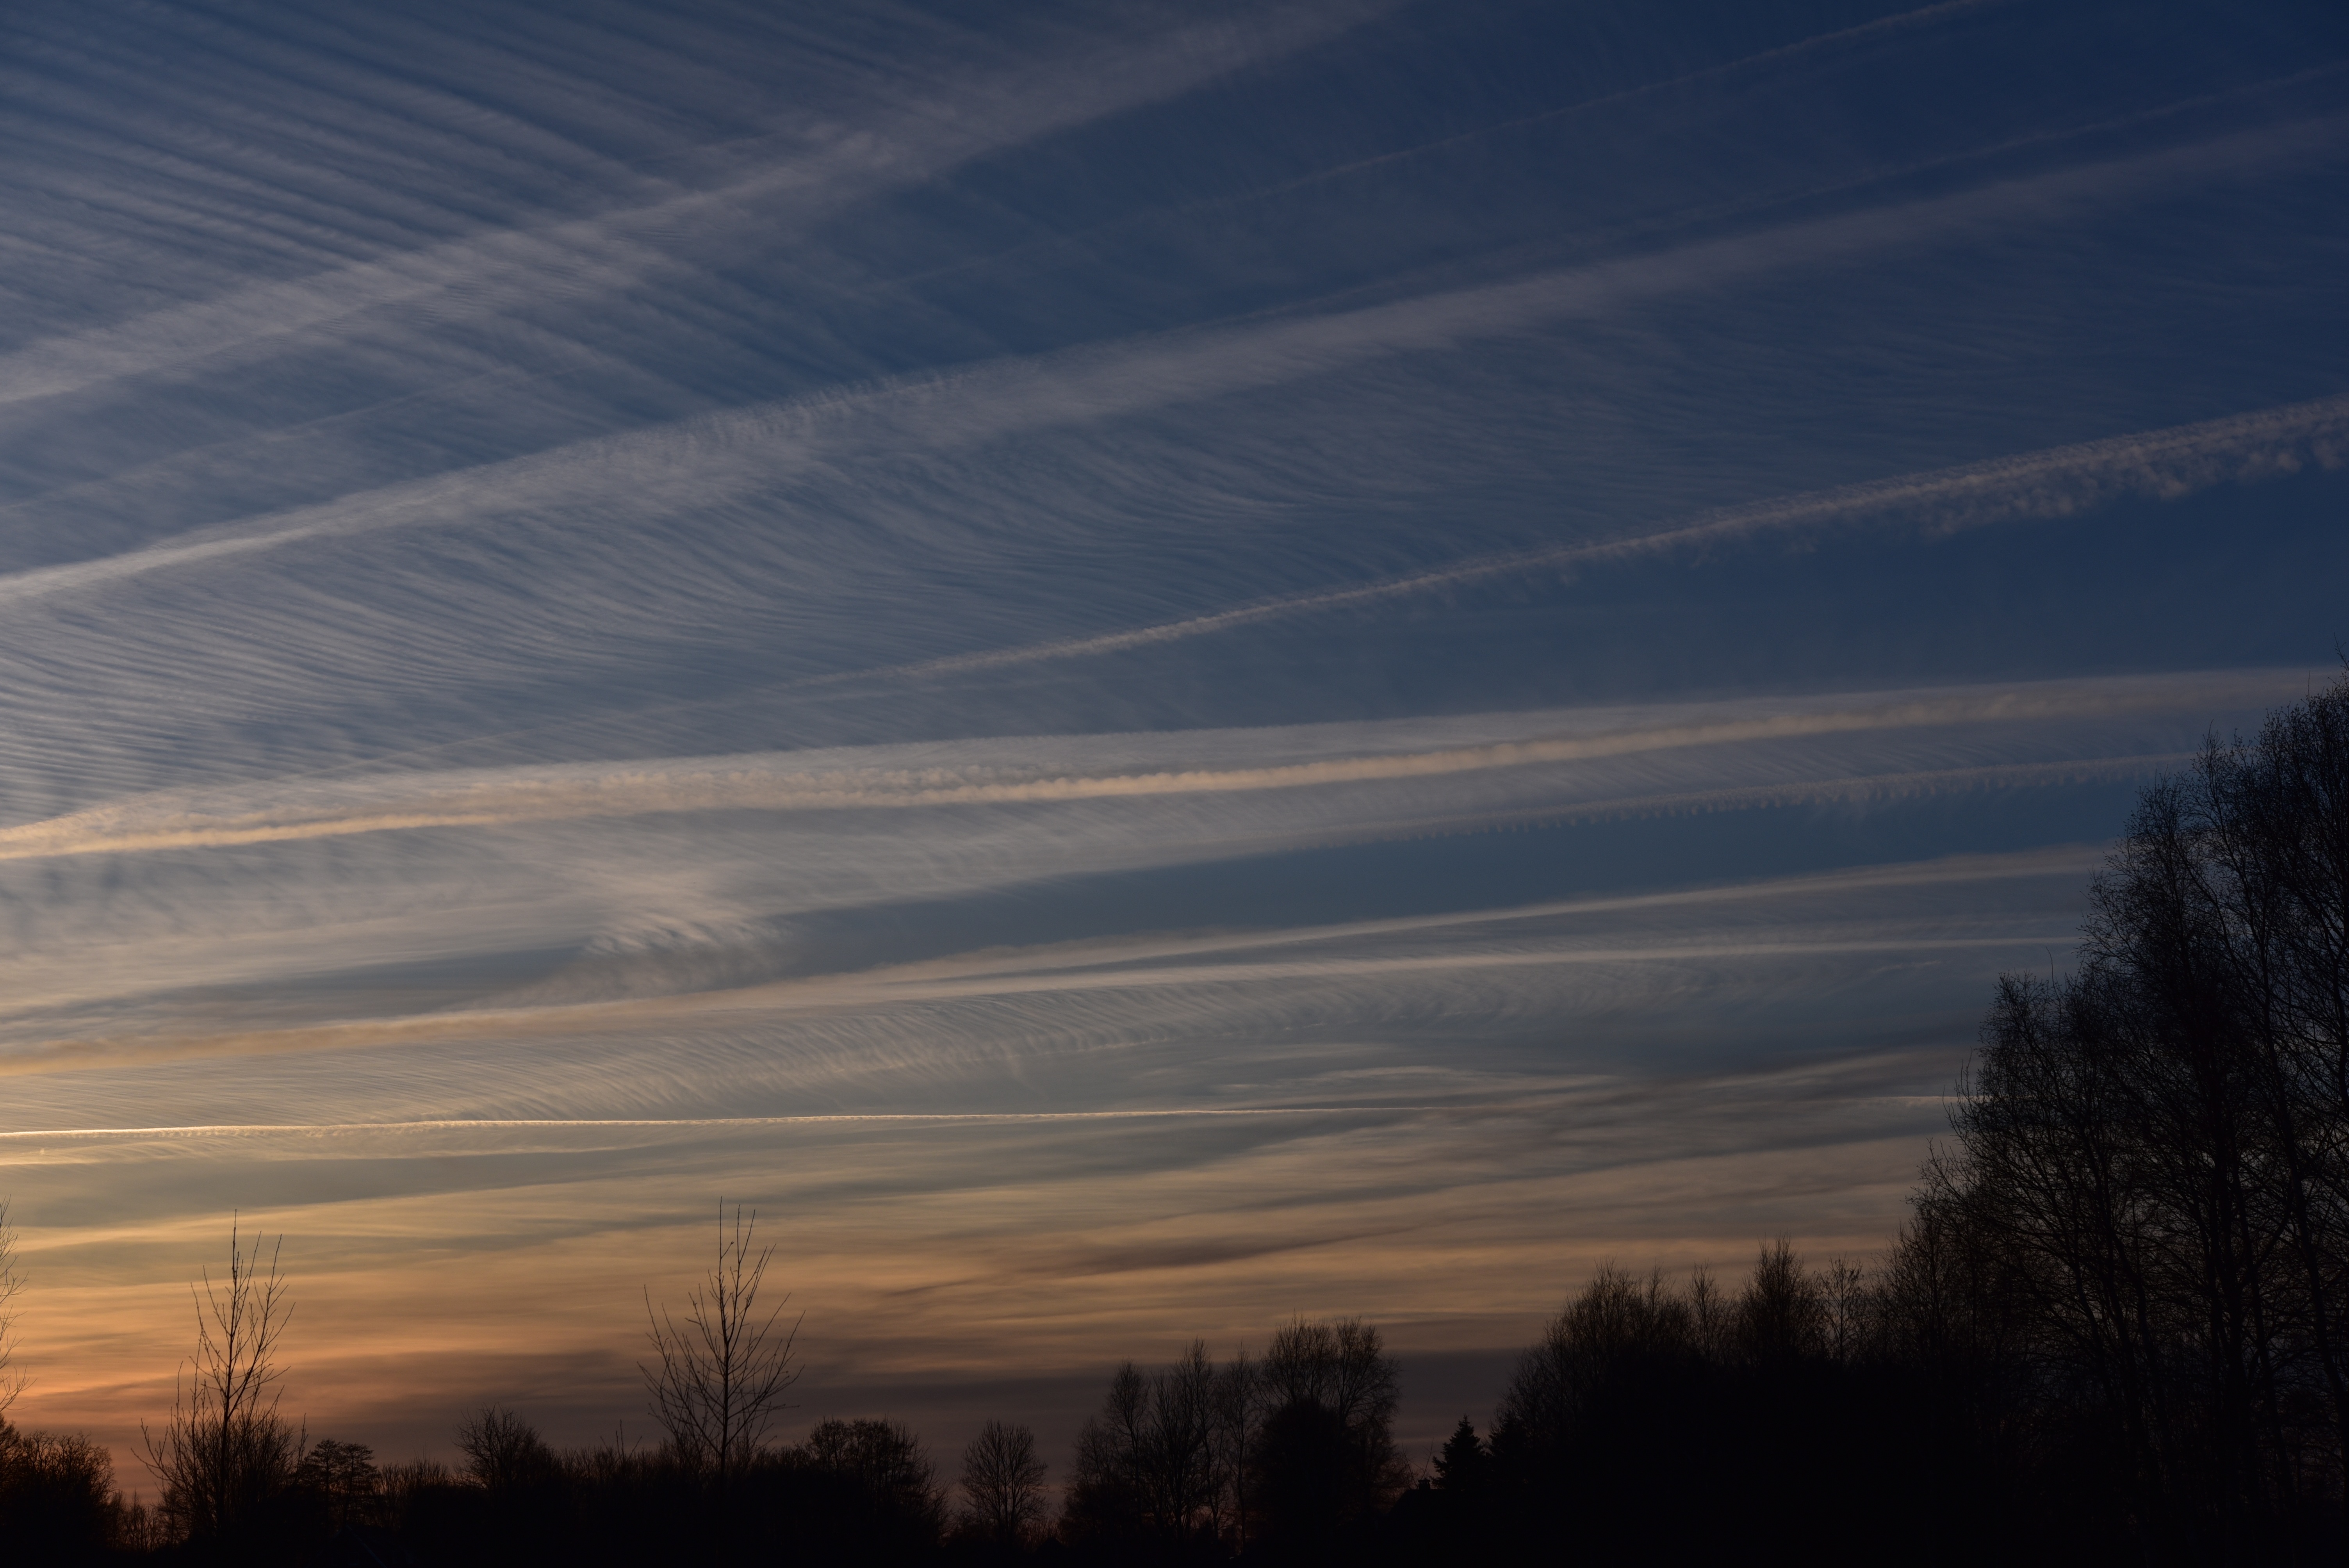
nature, horizon, cloud, sky, sunrise, sunset, sunlight, morning, dawn, atmosphere, dusk, evening, clouds, beautiful, abendstimmung, afterglow, evening sky, at dusk, meteorological phenomenon, atmospheric phenomenon, red sky at morning